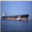
Label: ship